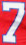
Number: 7